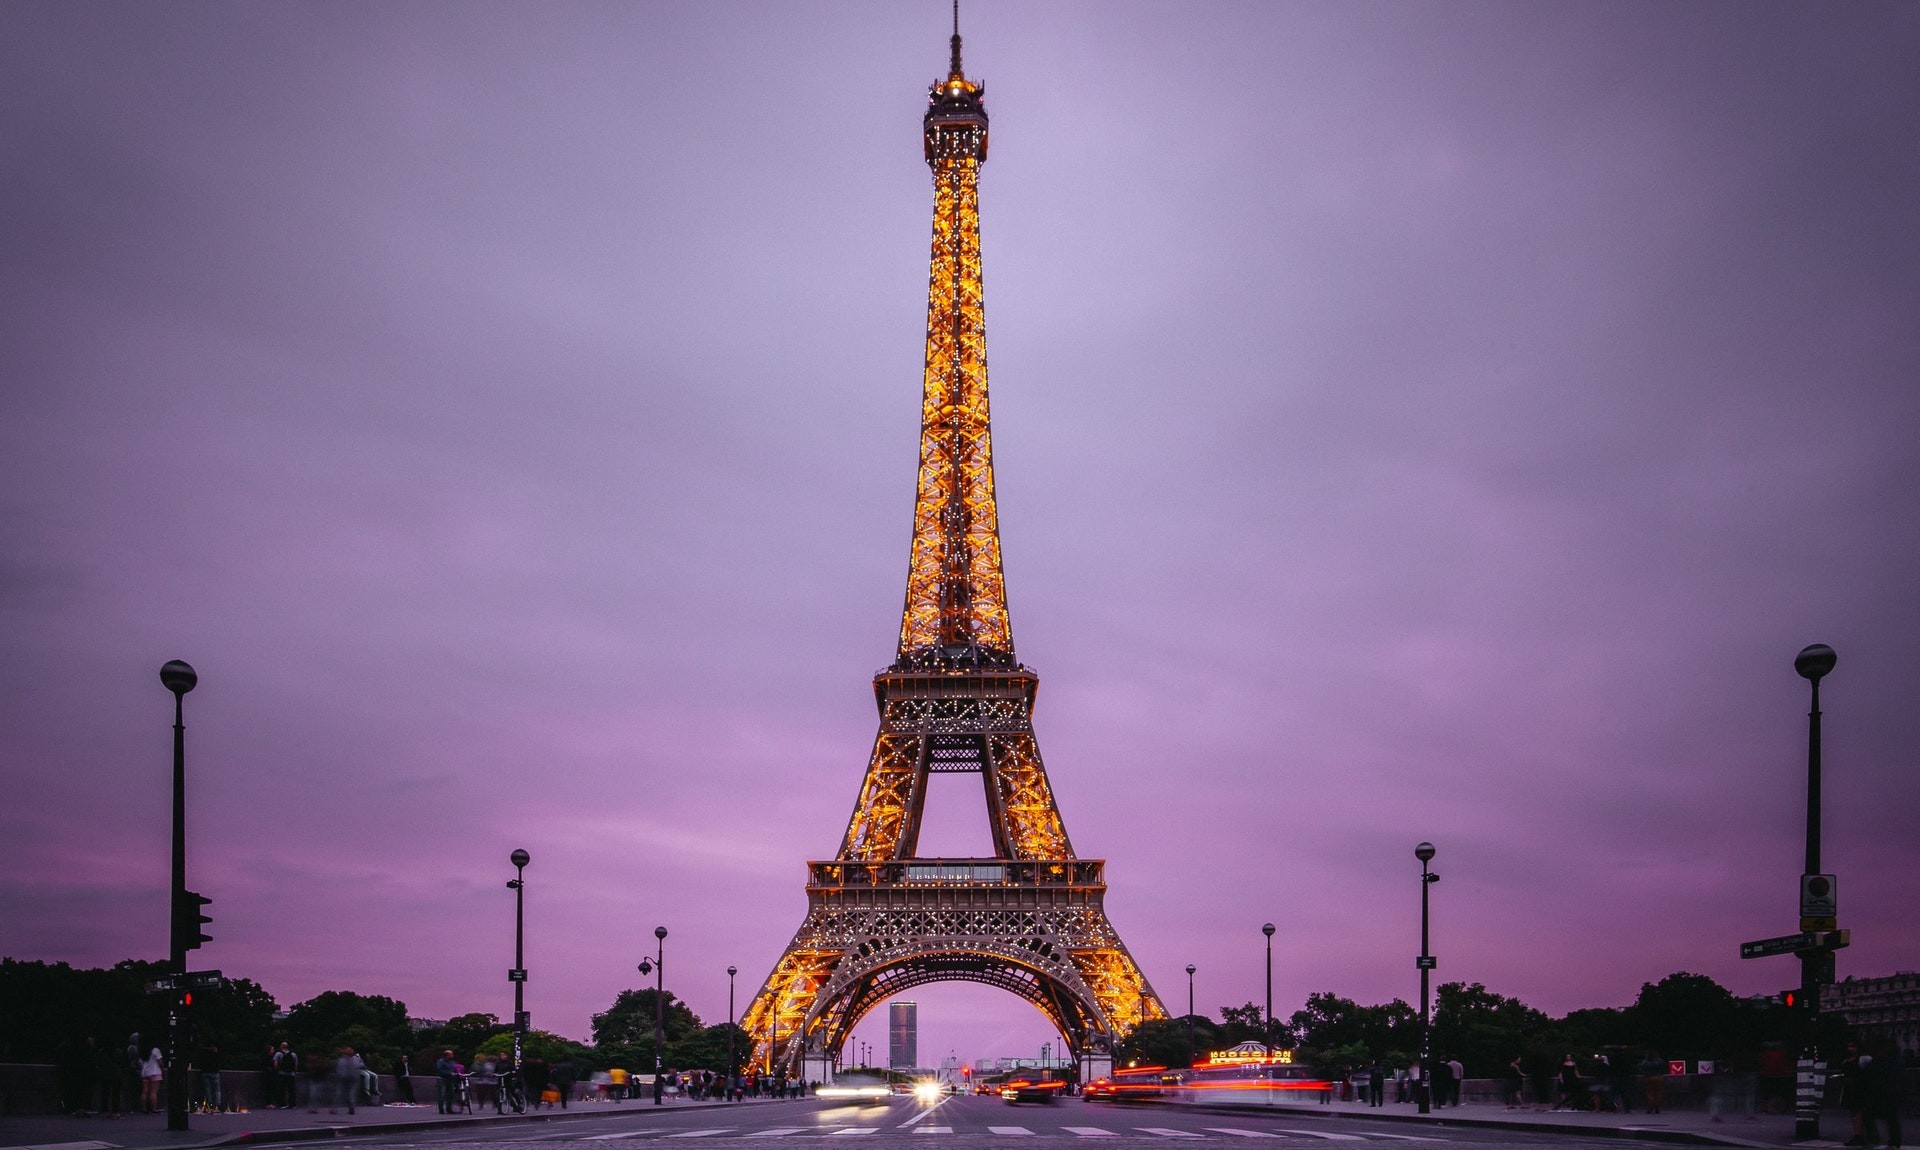
Landmark: Eiffel Tower